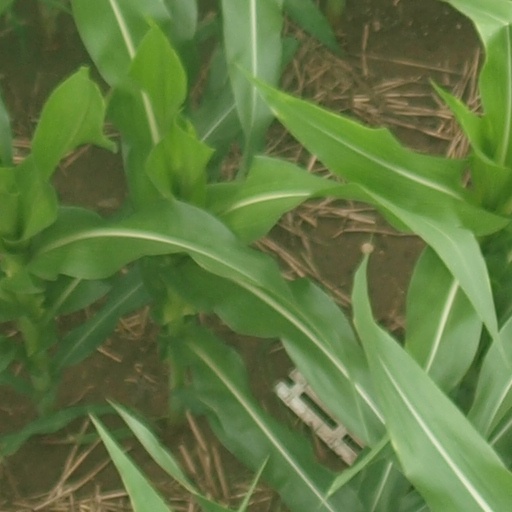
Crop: maize; corn